Wests Panthers

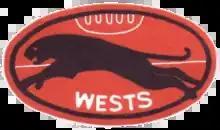
An older club logo

Traditionally Wests are referred to simply as "Suburbs". Other press-driven nicknames included the 'Mud and Bloods' due to the design of their jersey, however the use of this nickname has become rarer since the introduction of the Panther logo at their annual meeting in December 1967. In the early 1980s a rebranding move by the Queensland Rugby League saw all BRL clubs adopt a logo with a stylised Q, similar to the QRL logo used at the time.